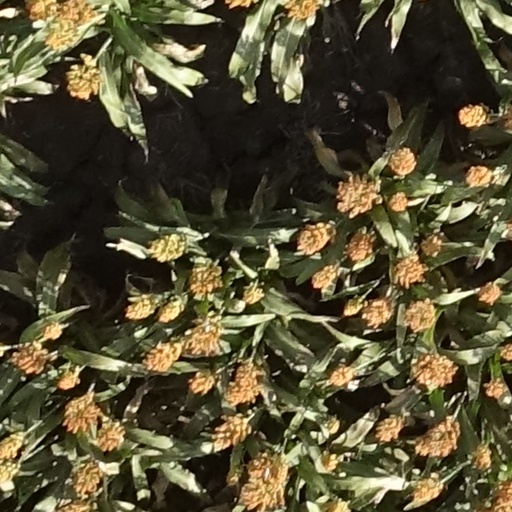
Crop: sorghum